Brodnax, Virginia

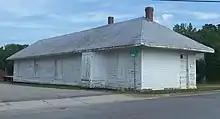
Brodnax Train Station on the Atlantic and Danville Railway

Brodnax, Virginia was a stop on the Atlantic and Danville Railway. Due to Virginia Law, alcoholic spirits could not be sold on the Atlantic and Danville Railway train within two miles of Brodnax in 1896. The Southern Railway Company, which leased the A&D starting in 1899, made significant improvements to the passenger depot in Brodnax in 1904. Today, the Tobacco Heritage Trail runs through the town on the old Atlantic and Danville Railway.